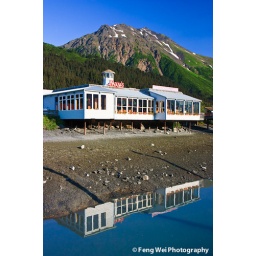
The Ray restaurant, sitting in a picturesque location by small boat harbor in Seaward Alaska.